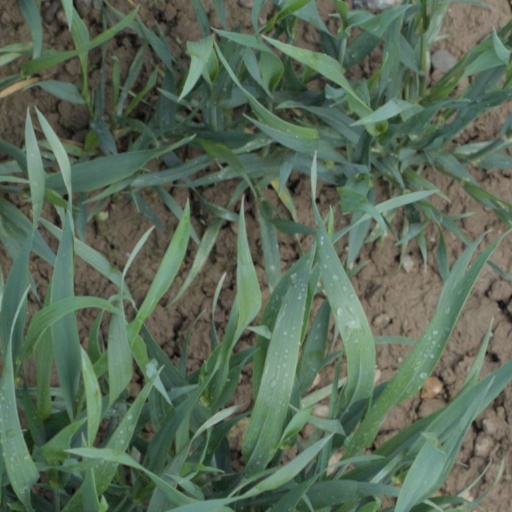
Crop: wheat